Metalwings

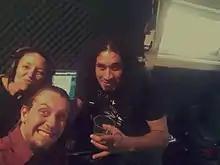
In the recording studio in September 2017

In 2015, the band showed the world that music that is highly appreciated by millions of people all over the world can be produced in Bulgaria with their beautiful and epic official video of the song "Crying of the Sun". The video of "Crying of the Sun" was filmed in Belogradchik - directed by Peter Tomov and Velislava Gospodinova. Male vocals in the song were sung by the first guitarist of the band Velislav Uzunov who had left the band three months before making the video. In the video, male vocals are performed by Konstantin Uzunov (Bass).